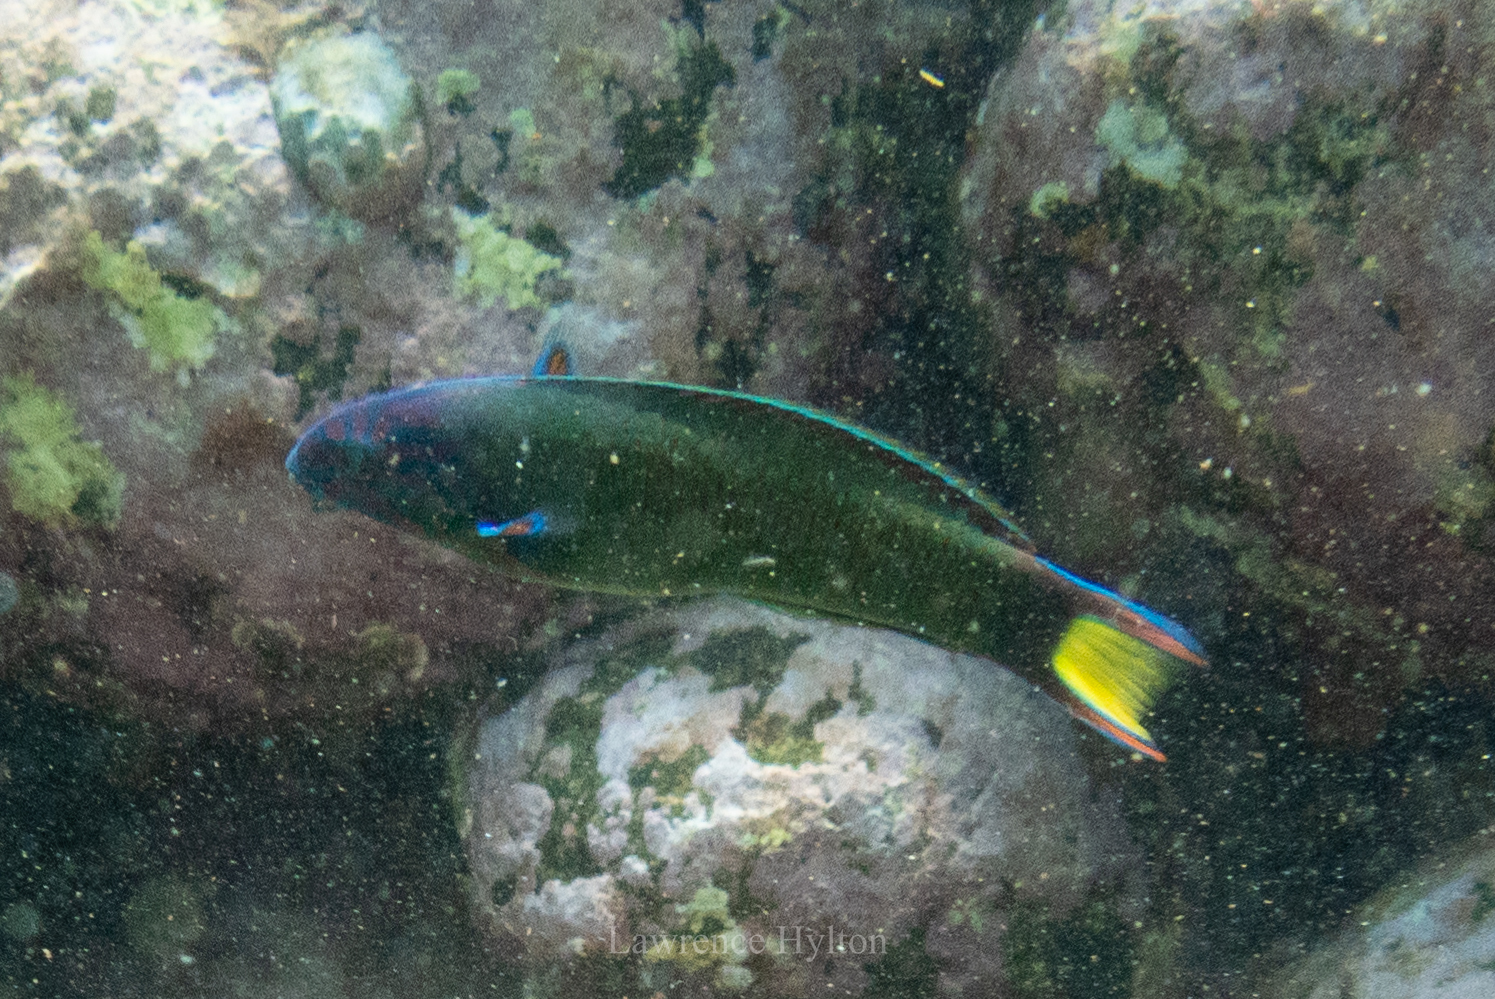
Thalassoma lunare (Moon Wrasse)